Lucknow Mail

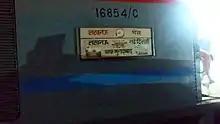
Lucknow Mail Destination Board

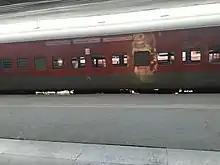
12229 Lucknow Mail on Platform 16 in New Delhi railway station

Lucknow Mail originally had 29 Up and 30 Down numbers before rationalisation of number schemes. With the new rationalisation scheme the train was assigned with service numbers 4229 from Lucknow and 4230 from New Delhi. In the 2005–06 railway Budget, it was elevated to superfast category without withdrawing any previous intermediate stops. During the tenure of Mamata Banerjee as Railway Minister a new five digit numbering scheme was introduced and present numbers 12229 and 12230 were assigned to Lucknow Mail.